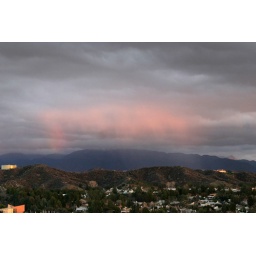
Taken from the hill just near our house with a Canon 10D and EF70-200mm f2.8.